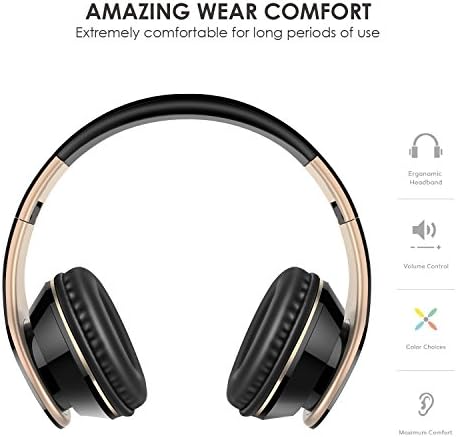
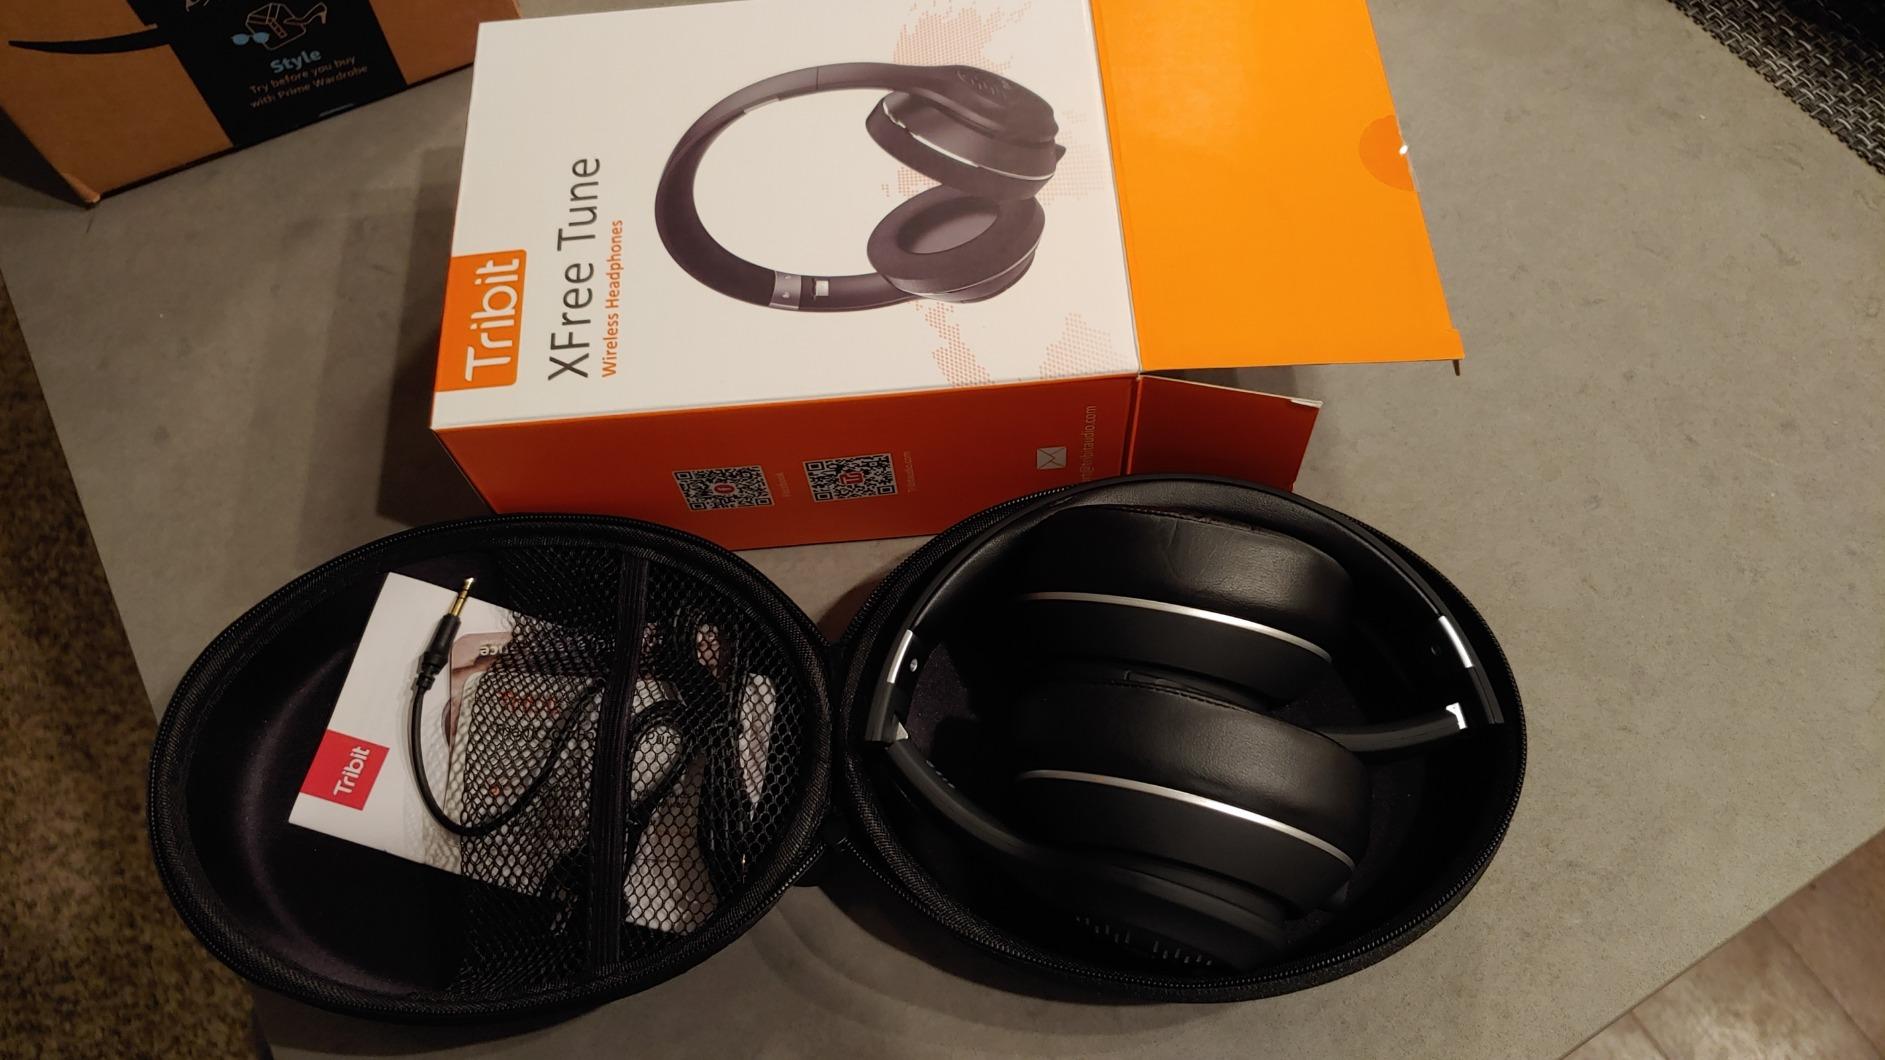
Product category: headphones
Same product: no